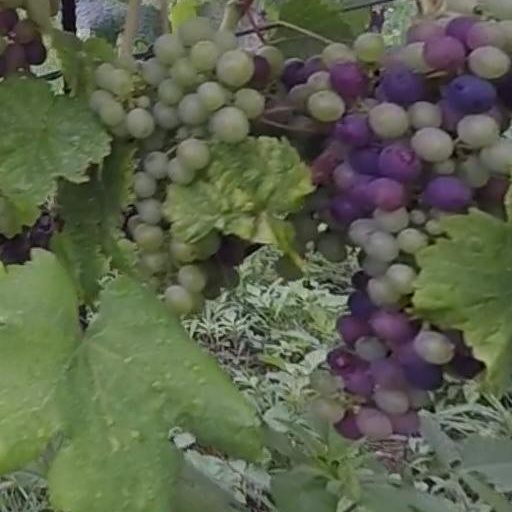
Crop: grape